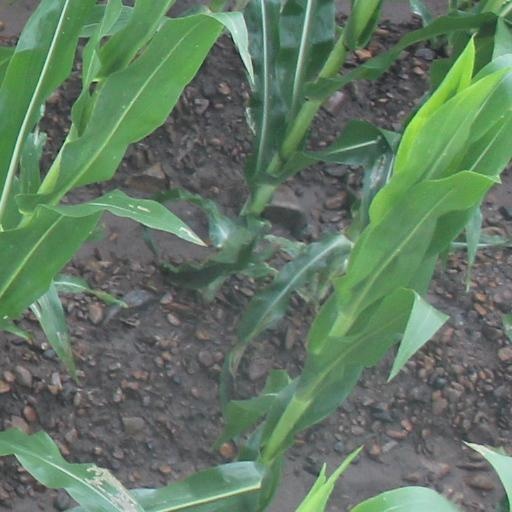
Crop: maize; corn